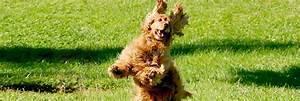
dog